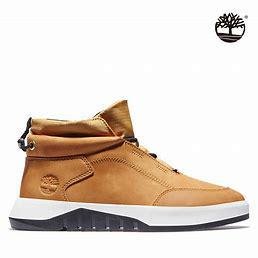
Brand: Timberland
Model: Supaway